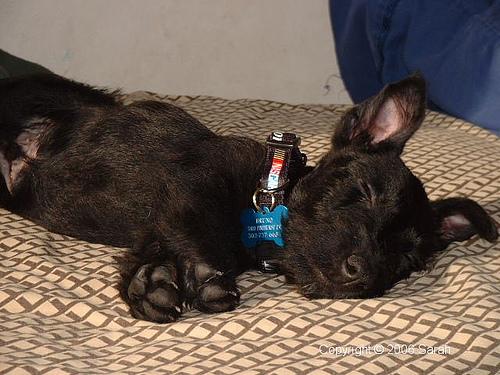
Breed: scottish terrier